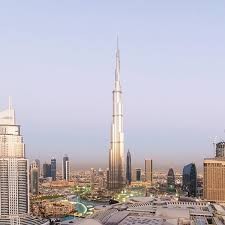
Landmark: Burj Khalifa